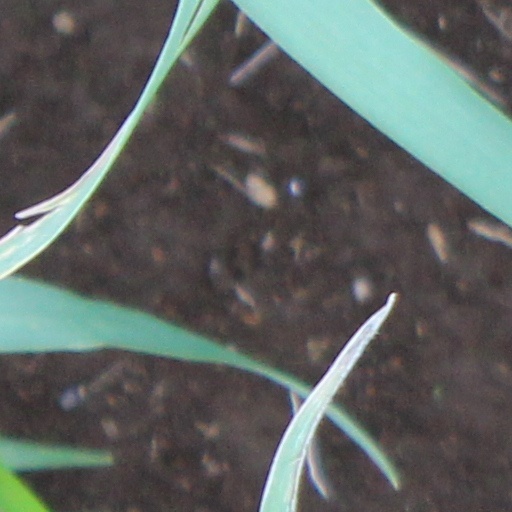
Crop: wheat